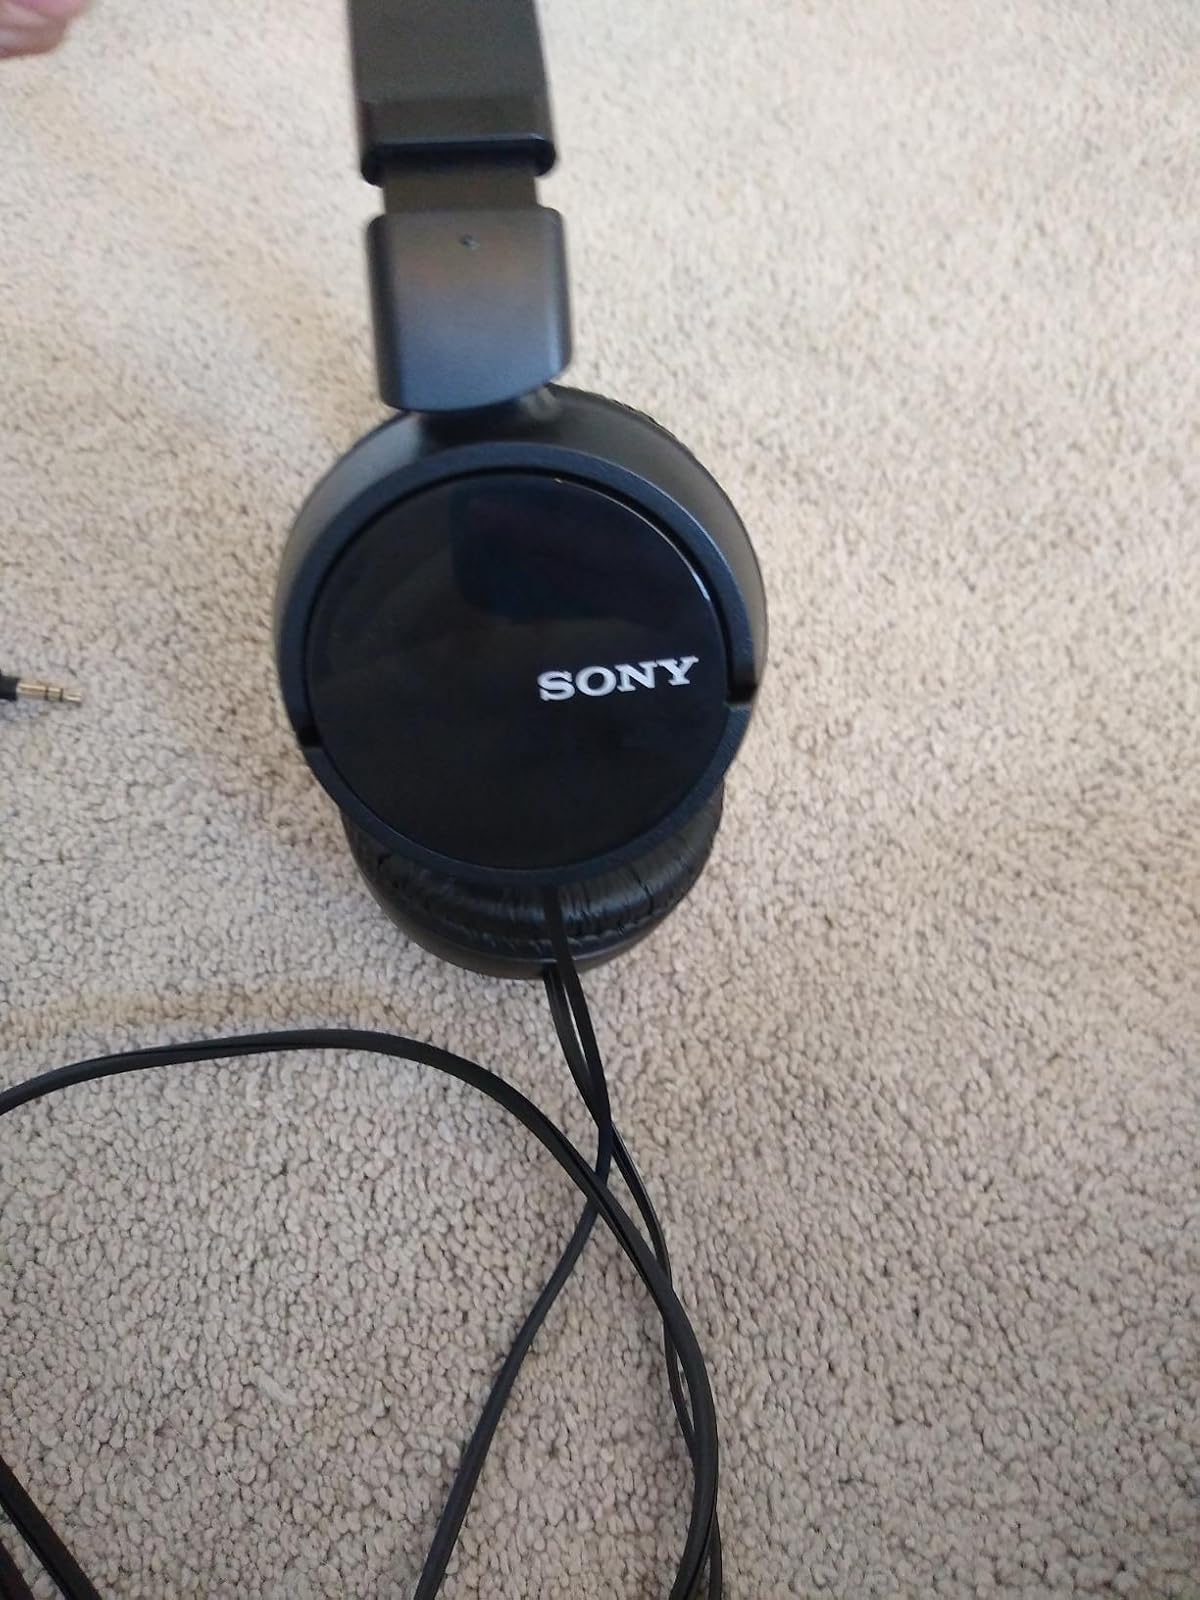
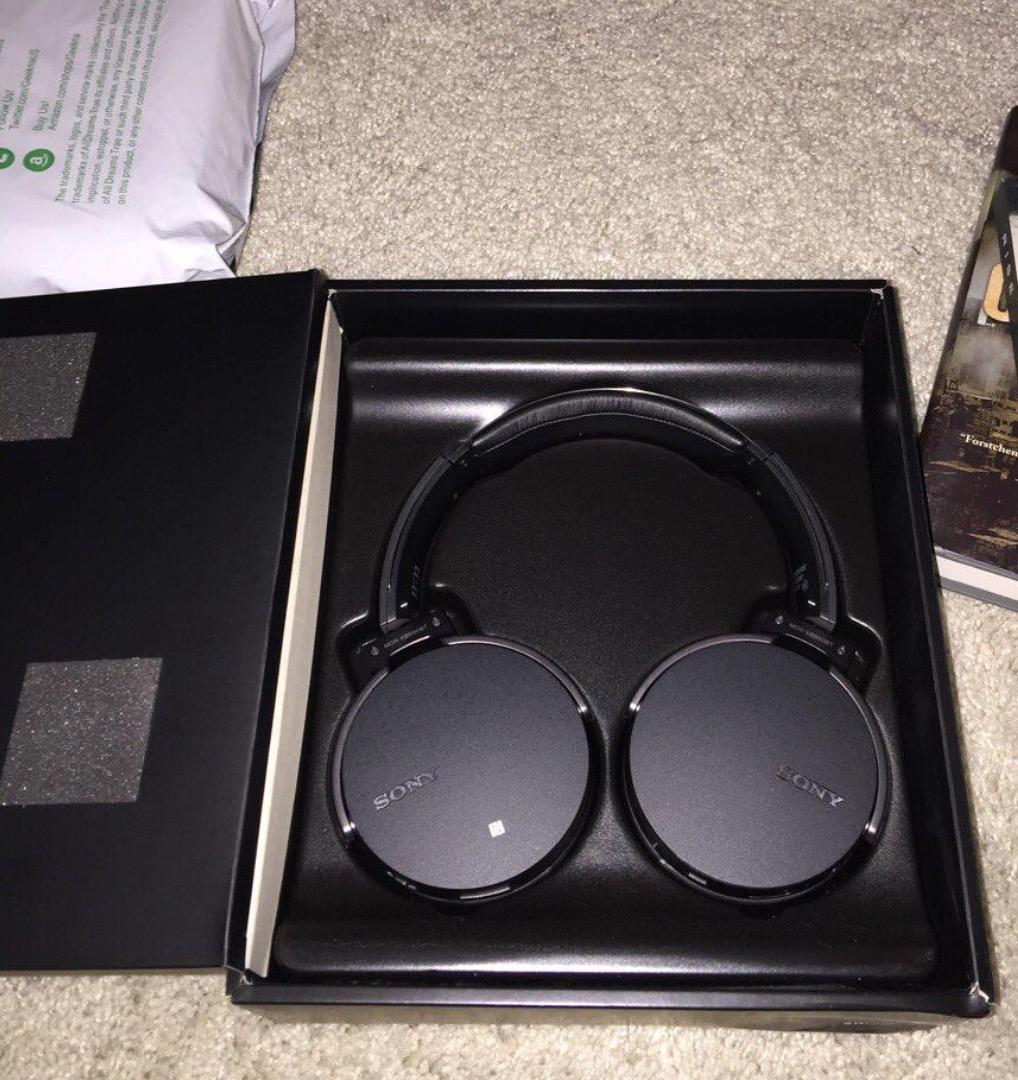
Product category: headphones
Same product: no